Tengrism

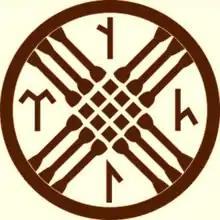
One of main symbols of Tengrism

The prominent Turkish writer and historian Nihal Atsız was Tengrist and the ideologue of Turanism. The followers of Tengrism in the paramilitary organisation Grey Wolves, mainly inspired by his work, replace the Arabic designation of the god "Allah" with the Turkish "Tanri" in the oath and pronounce: ""Tanrı Türkü Korusun"" ("Tengri, bless the Türks!").